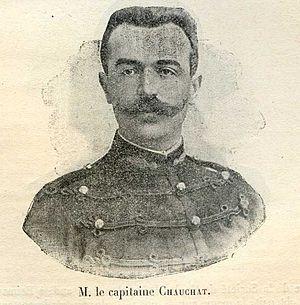
Jacques-Louis-Henri Chauchat